Culture of Korea

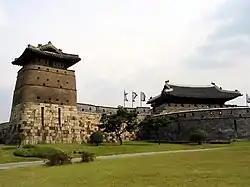
A frontal view of the west gate and watch tower

Bulguksa is also known as the temple of the "Buddha Land" and home of the "Seokguram Grotto". The temple was constructed in 751 and consists of a great number of halls. There are two pagodas placed in the temple.